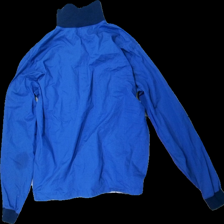
View: back
Type: Jacket
Category: Ladies
Brand: Missing
Colors: Blue
Material: 62% Polyester 38% Cotton
Cut: Regular
Damage: stains
Damage location: middle left
Damage 2: stains
Damage 2 location: bottom center
Price range: <50
Recommended usage: Export
Description: Blue jacket